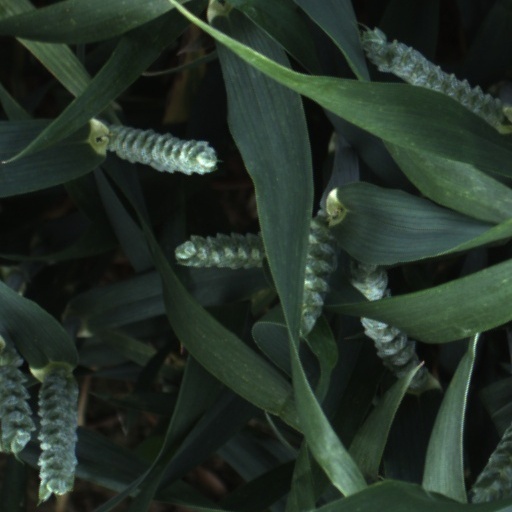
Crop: wheat